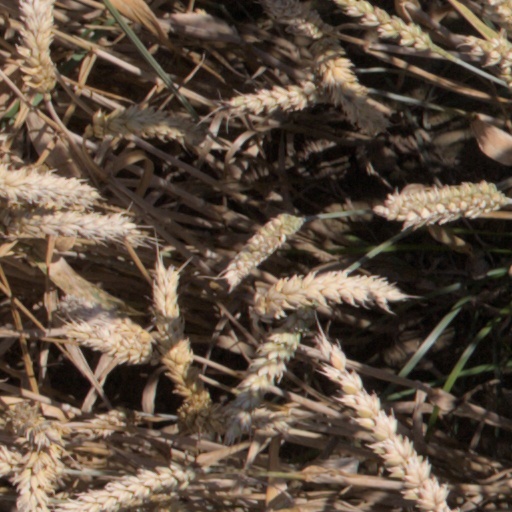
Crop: wheat